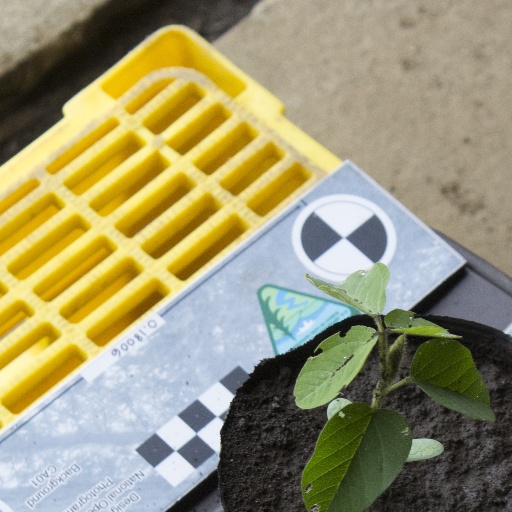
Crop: soybean